Commissioners-General of the Dutch East Indies

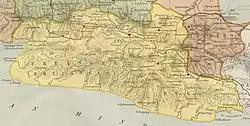

Related to the freedom of navigation was the freedom to trade in the commodities that the archipelago produced, first of all the Spice trade. Under the VOC this was legally non-existent. The VOC as a chartered company had the legal monopoly of trade on the Dutch East Indies. It was a private concern, but one endowed with quasi-sovereign rights, such as the competence to make war and peace with foreign entities, and to engage in international treaties on behalf of the sovereign of the Dutch Republic, the States General of the Netherlands. In the Indies it used these powers prolifically, using force to keep competitors like the EIC at bay, and to force indigenous rulers to conclude (unequal) treaties with it. Like the Portuguese Empire before it the VOC used a business model that could be characterized with one word: Monopoly. Or more precisely, Monopsony on the market for producers of spices, and monopoly for the market of European consumers of these spices. This policy was most successful for the market in nutmeg in the Banda Islands, where the growing of the spice was concentrated after 1621. For other spices such as pepper, that grew over a wider area, only an oligopsony, resp. oligopoly was achieved.